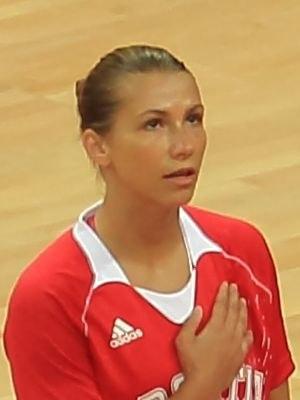
Iva Ciglar, née le 12 décembre 1985 à Slavonski Brod, dans l'ex-République socialiste de Croatie, est une joueuse croate de basket-ball. Elle évolue au poste de meneuse.